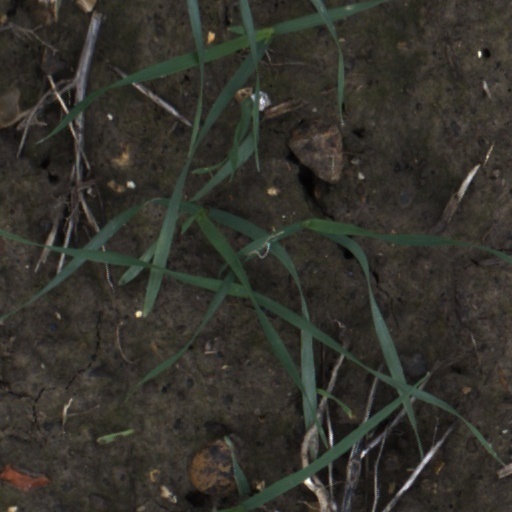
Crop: wheat